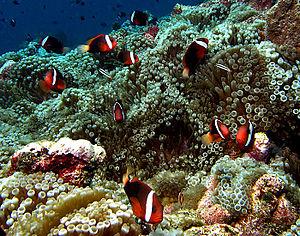
Les poissons-clowns, ou Amphiprioninae, sont une sous-famille de poissons appartenant à la famille des pomacentridés. Elle contient trente espèces, une seule classée dans le genre Premnas, les autres faisant partie du genre Amphiprion. Ce sont des poissons d'une dizaine de centimètres dans les tons d'orange et de noir. Certaines espèces présentent des bandes ou des barres blanches. Ils fréquentent les lagons et les récifs coralliens du bassin Indo-Pacifique et de la mer Rouge où ils se nourrissent généralement de copépodes et de larves de tuniciers.